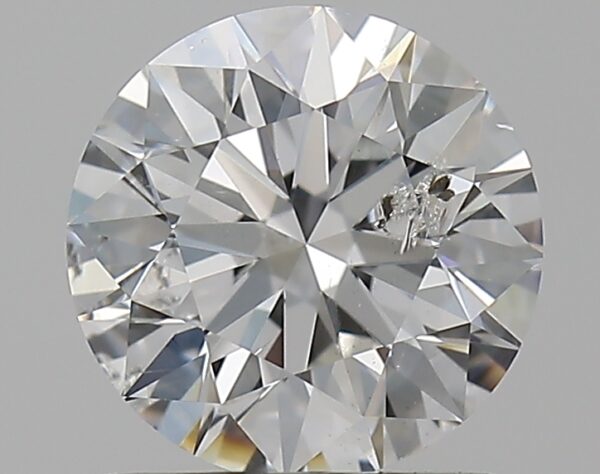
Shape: round
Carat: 1
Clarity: SI2
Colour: F
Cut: EX
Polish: EX
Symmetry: EX
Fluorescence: N
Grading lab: IGI
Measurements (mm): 6.41 x 6.38 x 3.99